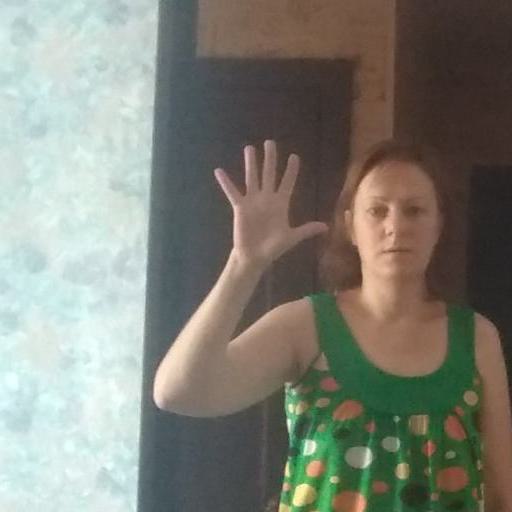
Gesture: palm